Philips Tele-Game series

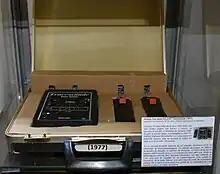
Philips Tele-Spiel 2207 in packaging

The Philips Tele-Game ES 2207 Travemünde is a cheaper new edition of the ES 2203. It was released in 1977 and also uses an AY-3-8500. It is powered by a power supply (7,6 V/260 mA).